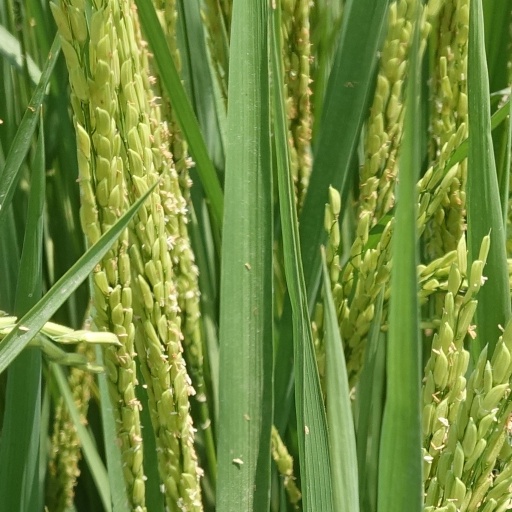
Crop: rice